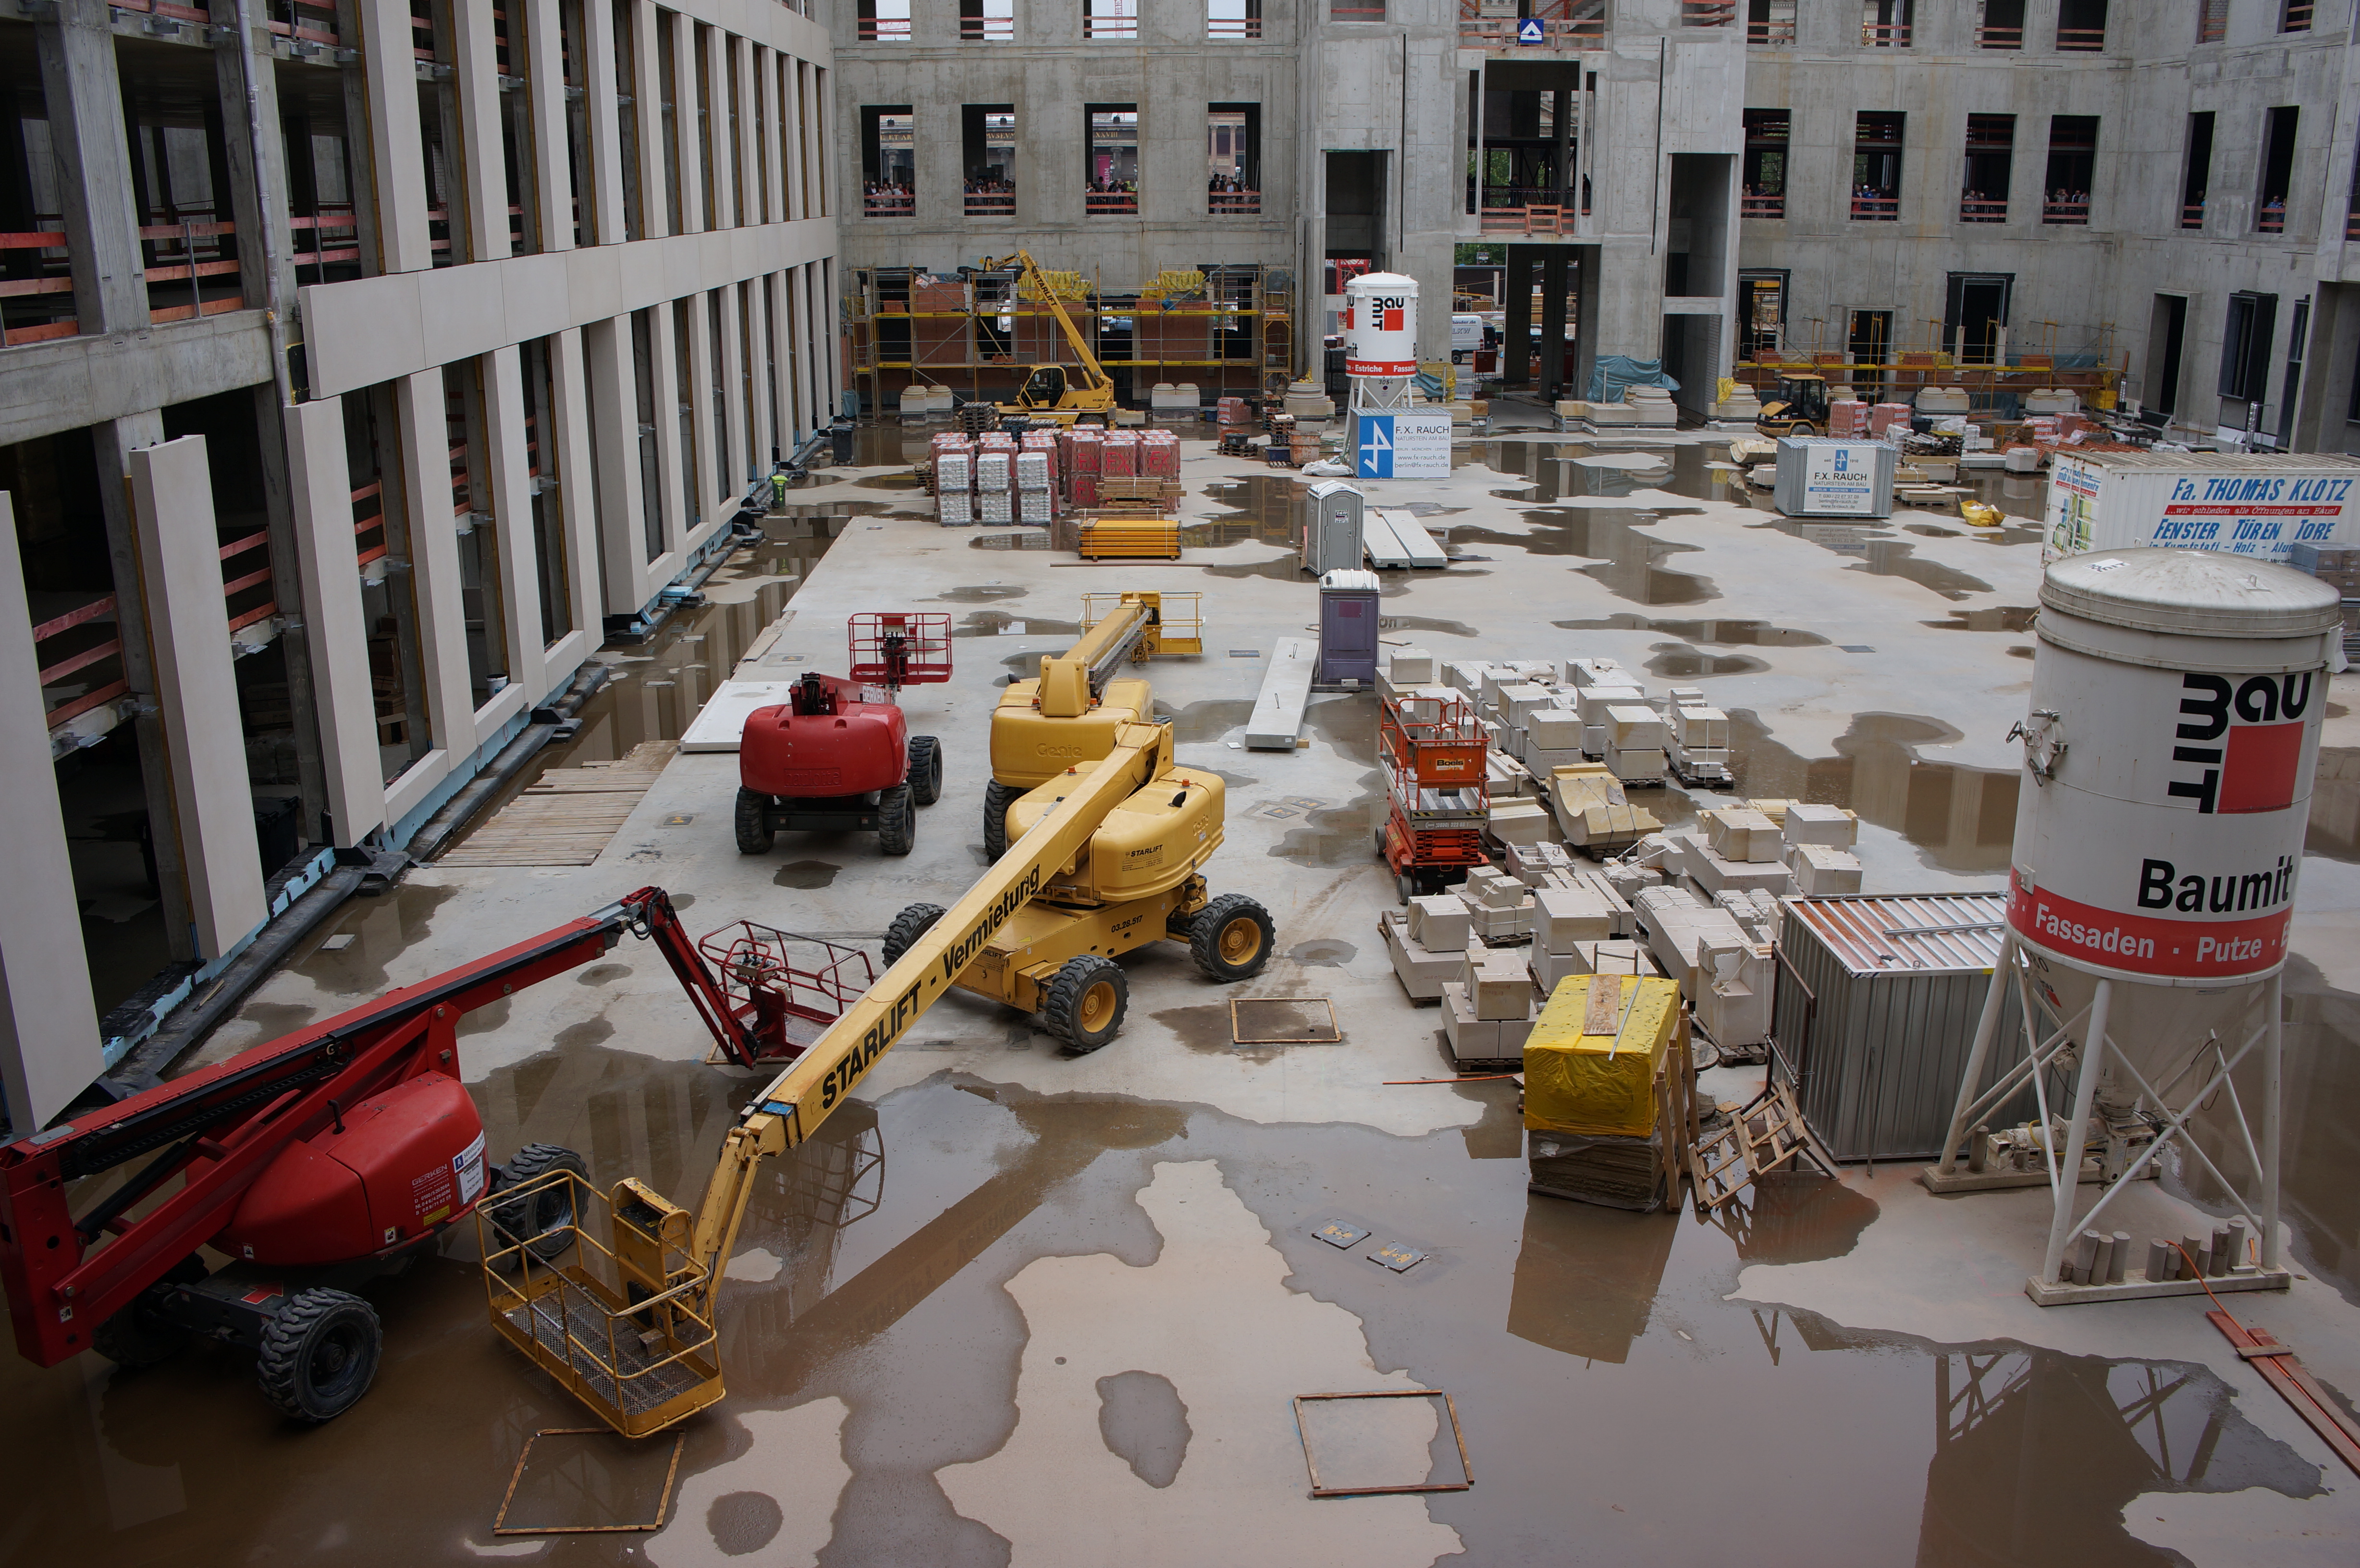
toy, 2015, germany, deutschland, berlin, sony, tourist attraction, 20mm, nex, nex6, lenstagged, steffenzahn, sel20f28, sonye2820